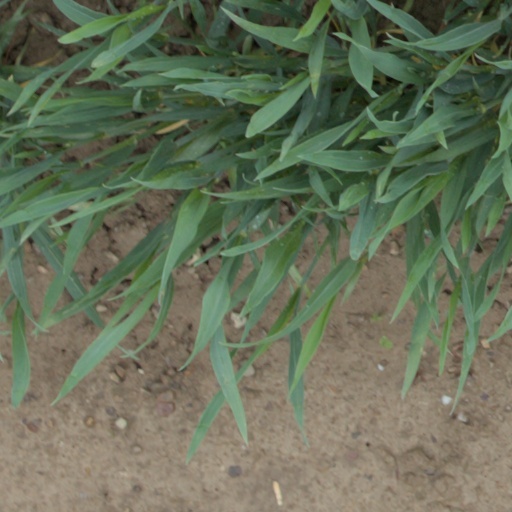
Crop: wheat